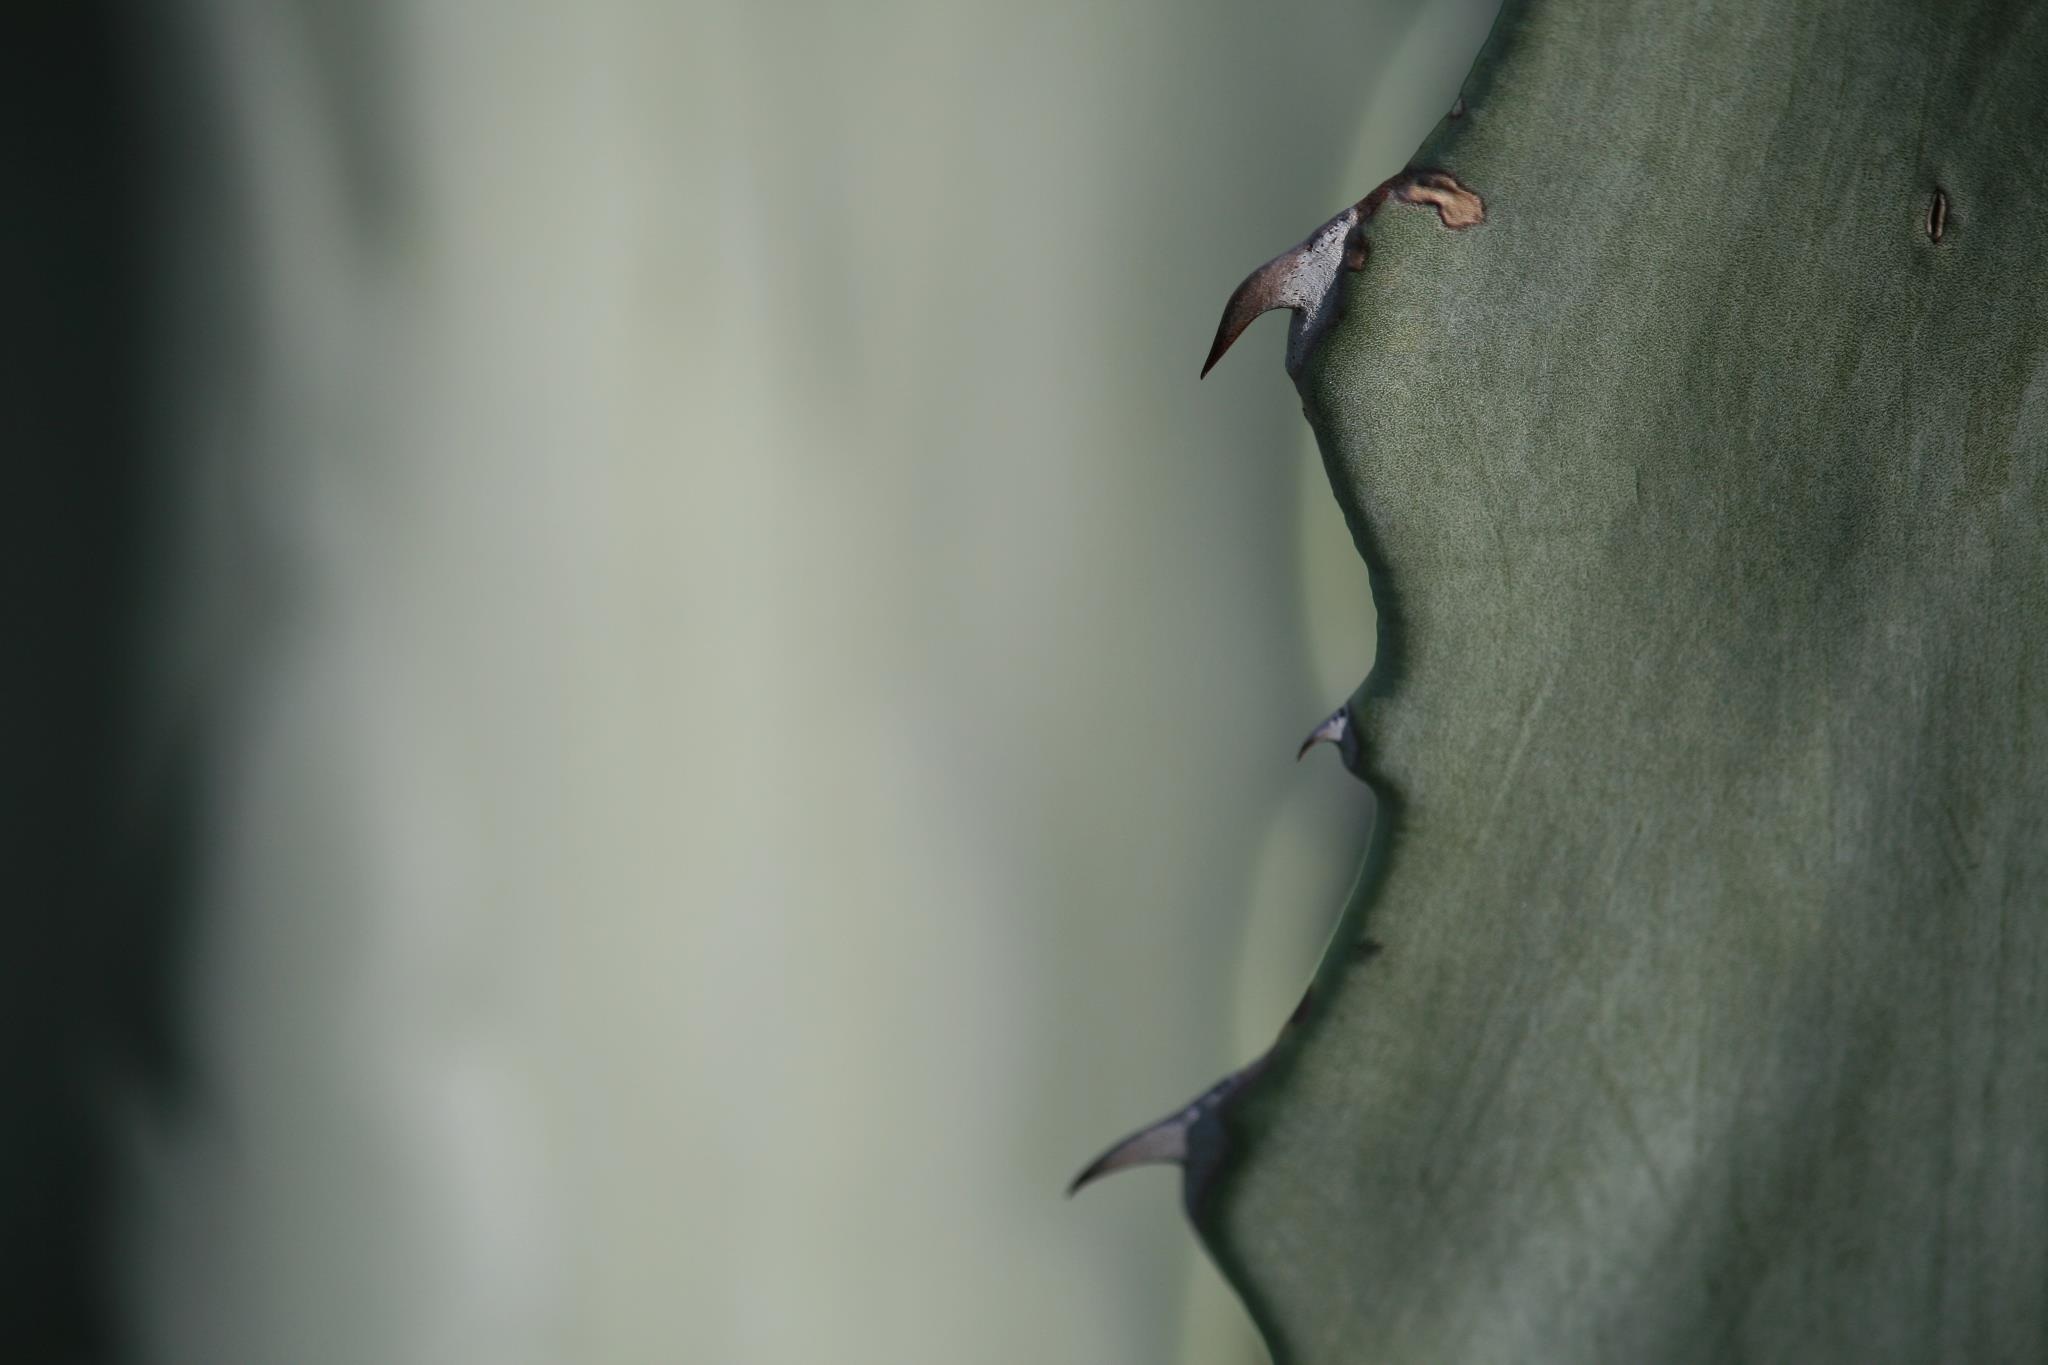
cactus, bird, succulent, close up, thorns, perching bird